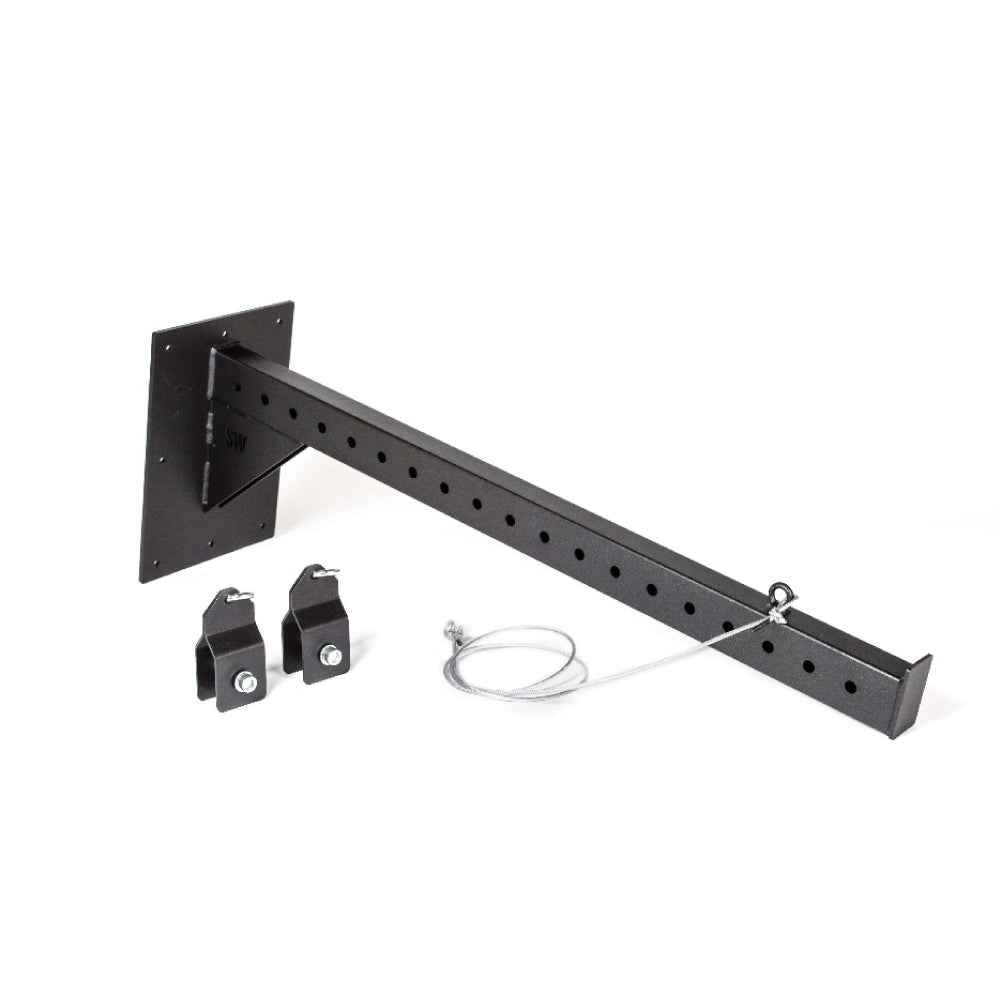
ALERO A PARED
Brand: SINGULARWOD
Diseñado para poder anclar a pared una extensión que permita tanto la colocación de cuerdas como de anillas. Ventajas del Producto: Seguridad Garantizada Construcción Robusta Optimización del Espacio Fácil Instalación
Category: Sporting Goods > Fitness & General Exercise Equipment > Suspension Trainers > Suspension Training Accessories > Suspension Training Mounts